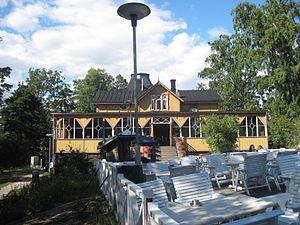
Pihlajasaaret est un groupe de petites îles. Elles appartiennent au quartier Ulkosaaret à Helsinki.
Cette Liste des bâtiments historiques d'Helsinki est non exhaustive et répertorie les plus anciens bâtiments du centre d'Helsinki datant du milieu du XVIIIᵉ siècle.
Frans Anatolius Sjöström est un architecte finlandais. Ses œuvres sont représentatives du Style néorenaissance.